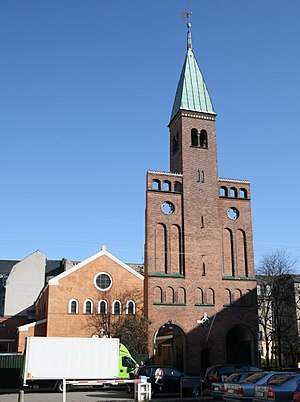
Apostelkirken
Apostelkirken
Apostelkirken er en del af den evangelisk lutherske folkekirke og blev bygget i 1901 af Valdemar Koch og hører til Vesterbro Provsti, Københavns Stift. Kirken har adresse på Saxogade 13, men der findes desuden en indgang fra Westend nr 10.